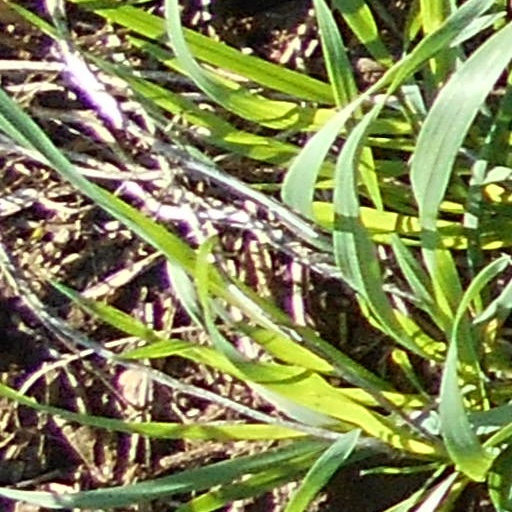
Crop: wheat